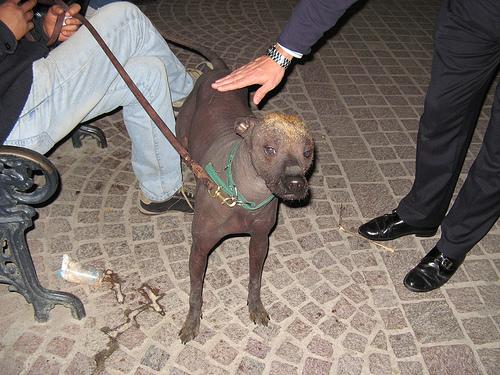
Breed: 220-n000069-Mexican_hairless